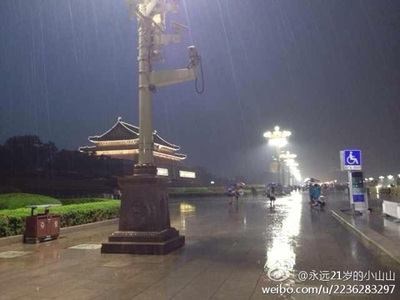
Weather: rain or strom